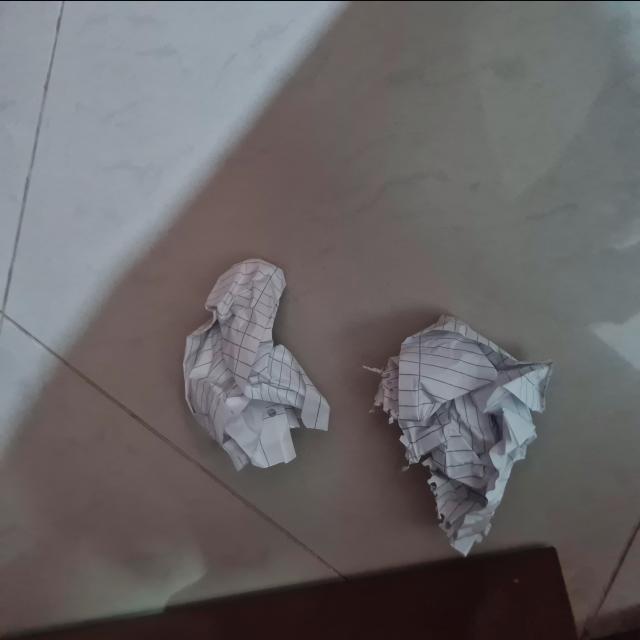
Label: tissues